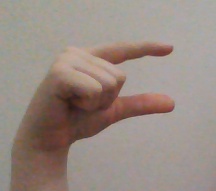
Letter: dal